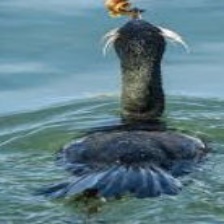
Species: DOUBLE BRESTED CORMARANT
Scientific name: PHALACROCORAX AURITUS